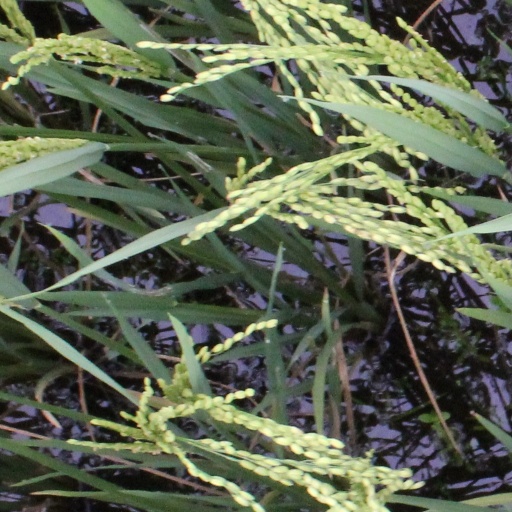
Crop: rice